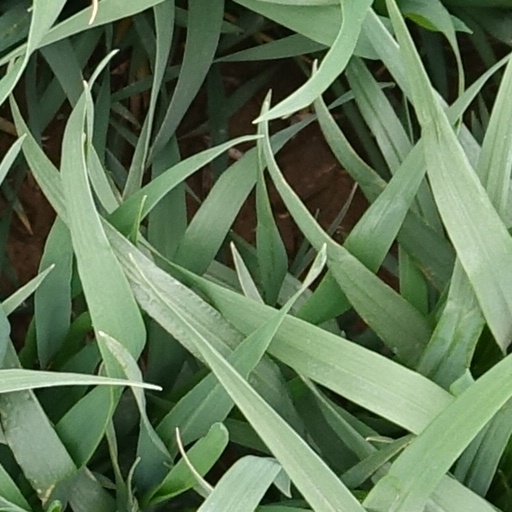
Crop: wheat